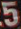
Number: 5